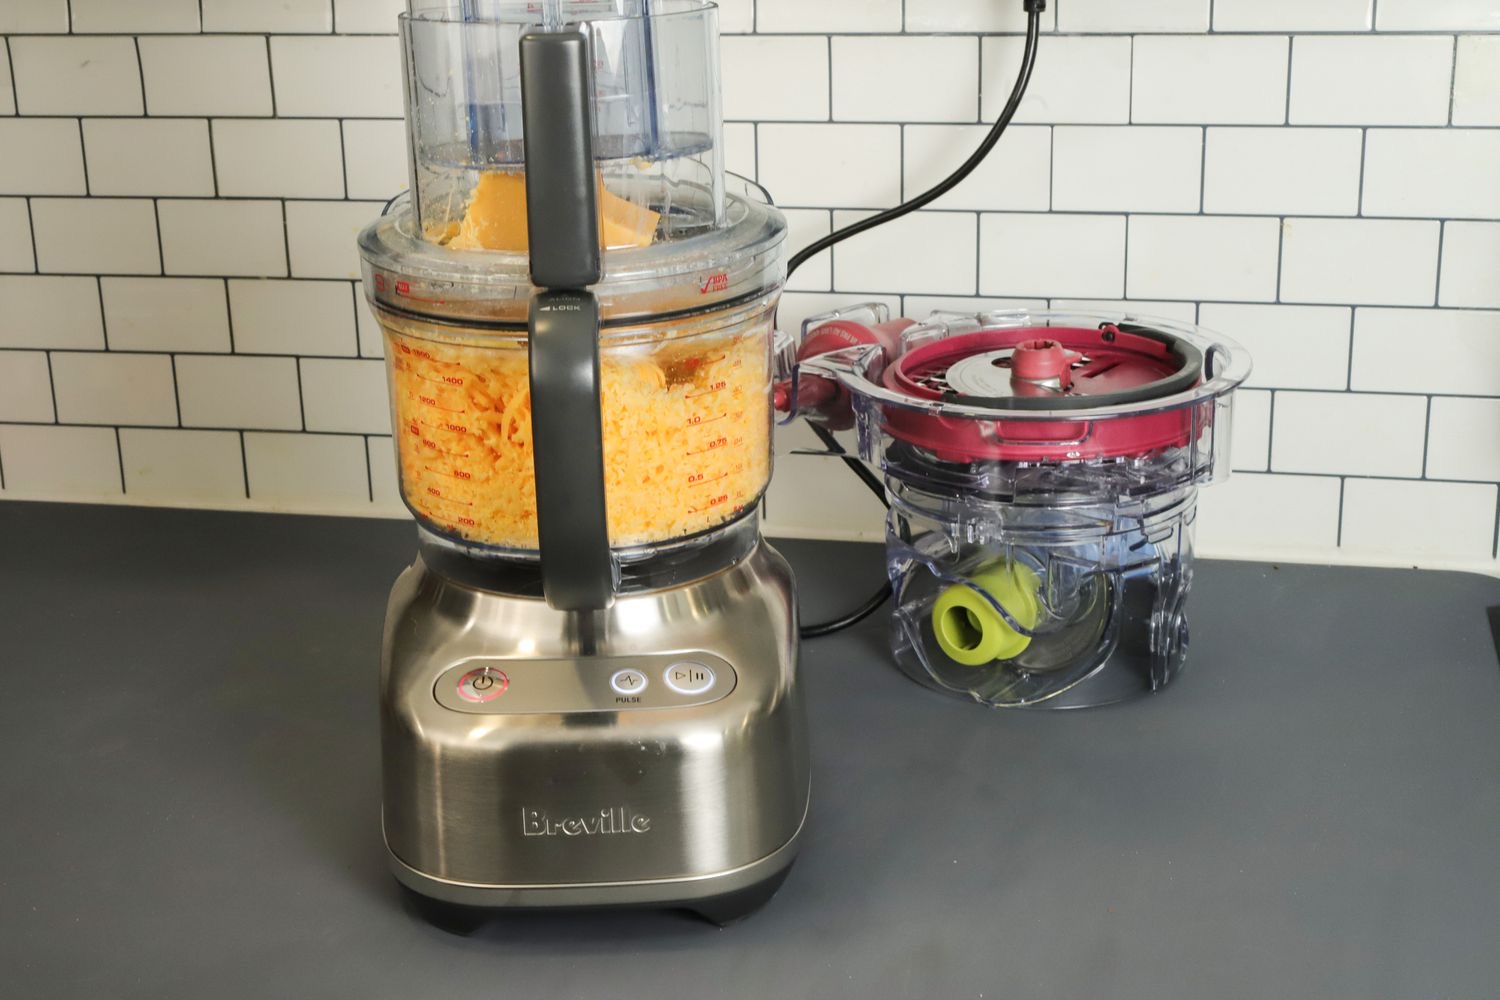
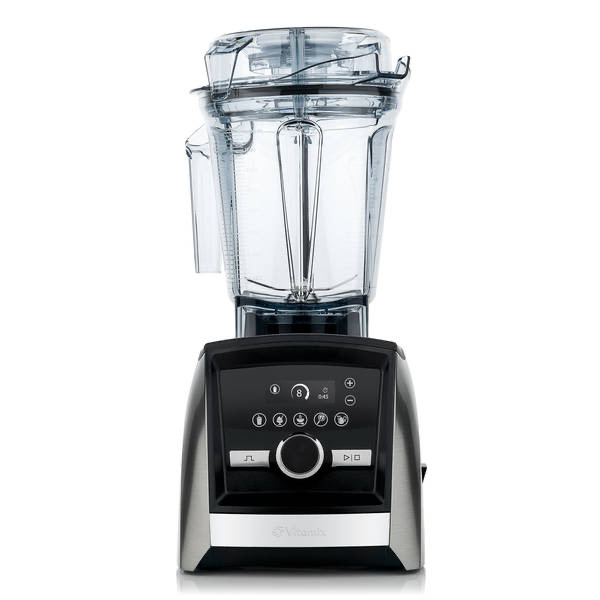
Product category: items_blender
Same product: no